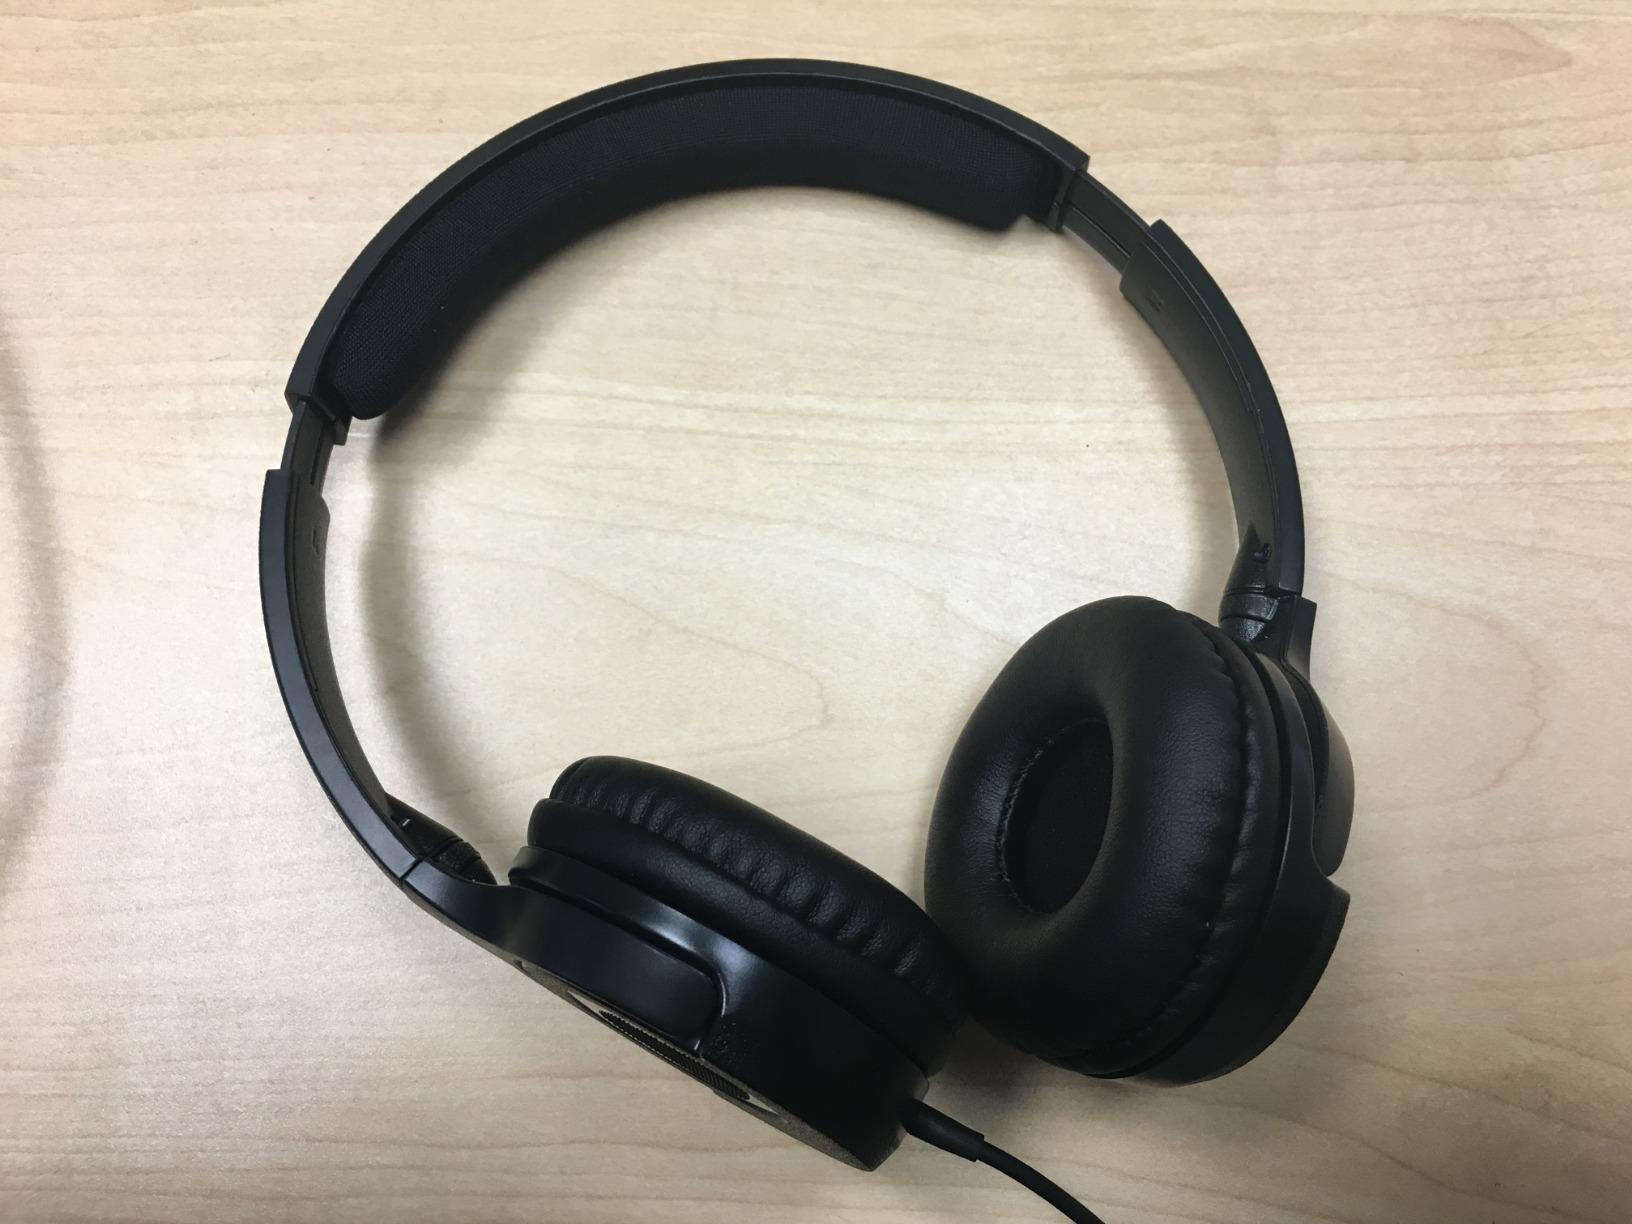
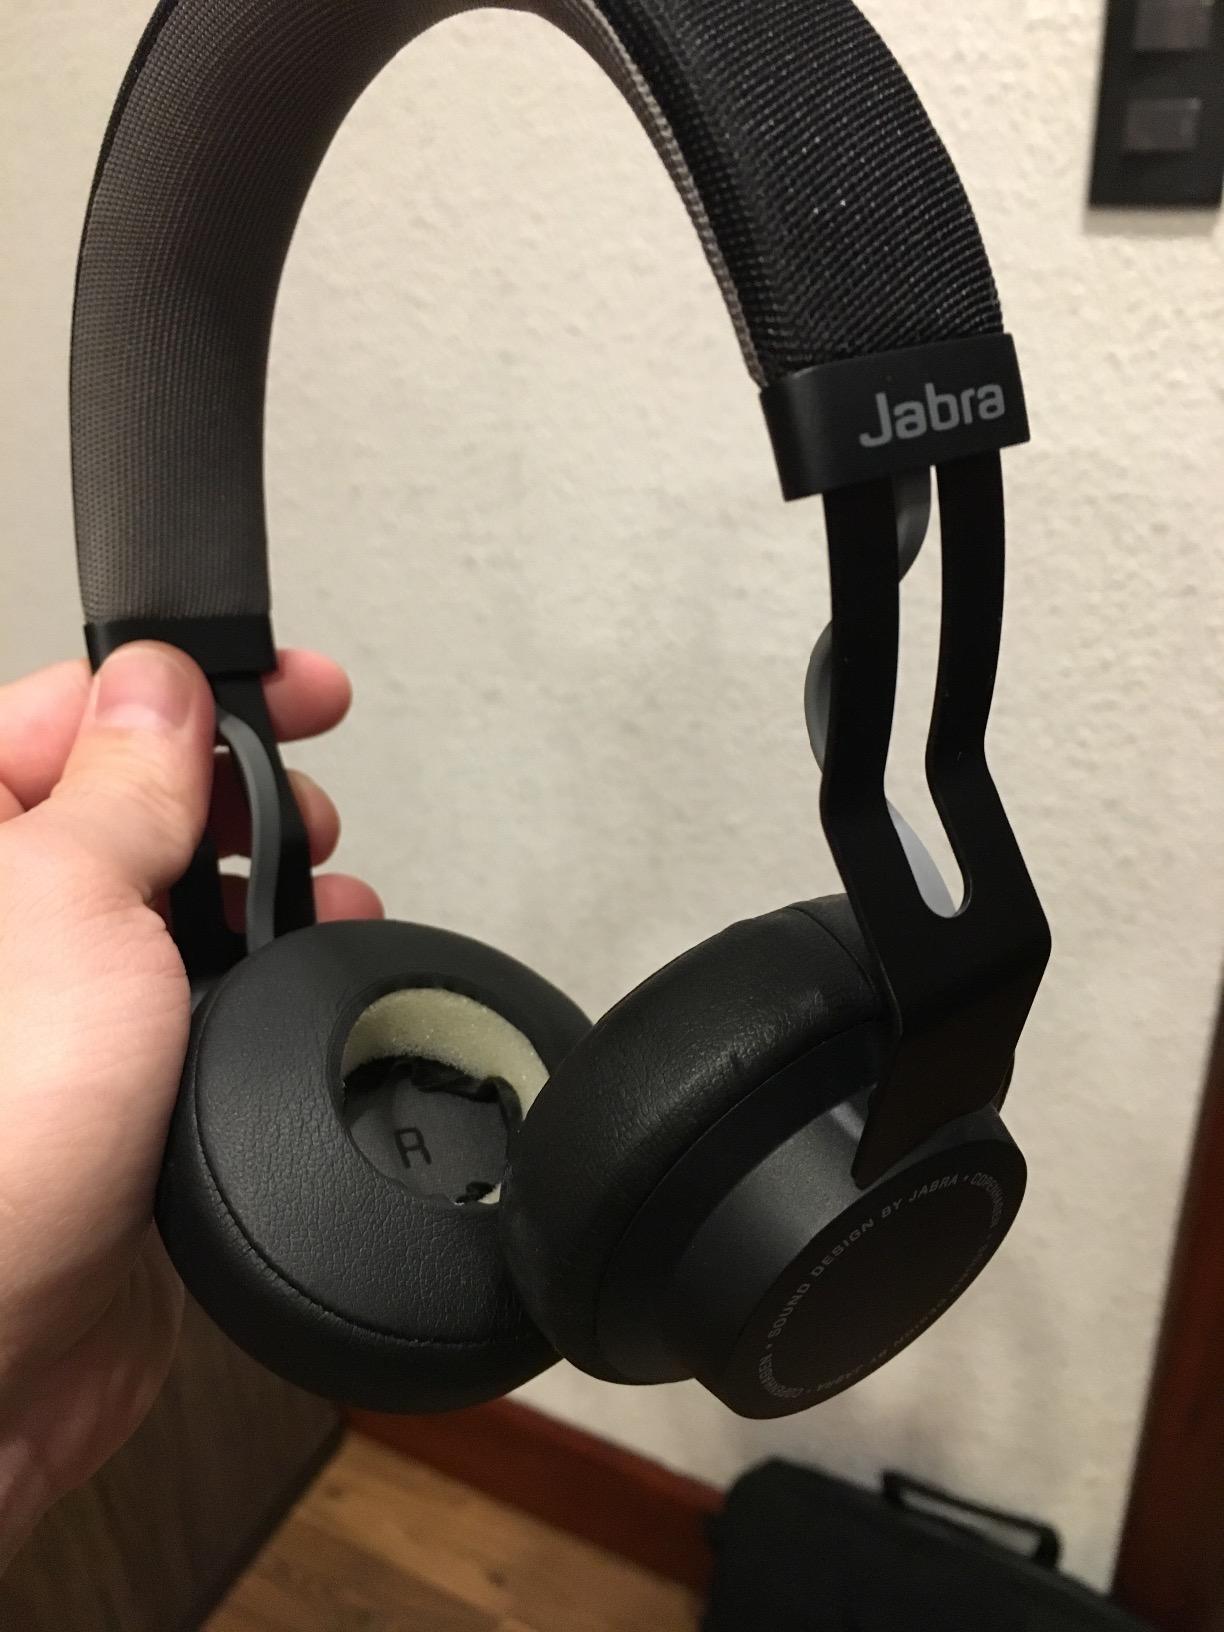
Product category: headphones
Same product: no